San Cristóbal de La Laguna

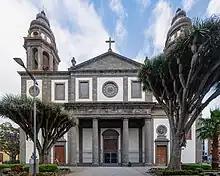
Cathedral of Our Lady of the Remedies, seat of the local Catholic diocese

The historic center of the city was declared a World Heritage Site on 2 December 1999. Several streets of historical significance have been closed off to automobile traffic. La Laguna has often been called the «Florence of the Canary Islands», due to its many churches and convents, as well as its old town and historic buildings. Also due to the fact that the city was the cradle or seat of different artistic and cultural movements then exported to the rest of the Canary archipelago, especially in the religious sphere as in Holy Week, or having been the cradle in the Canaries of the movement of the Enlightenment, also called the «Century of Lights». This favored the emergence especially in the Baroque period (XVII-XVIII centuries) of notable sculptors, painters and architects who exercised their trade in the city and sometimes exported their works to the rest of the archipelago.